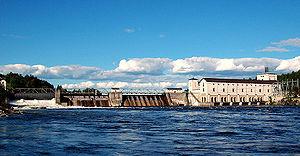
L'environnement en Norvège est l'environnement du pays Norvège.
Depuis la découverte des vastes gisements pétroliers de la mer du Nord vers la fin des années 1960, l'énergie en Norvège constitue un secteur très important de l'économie de la Norvège, qui est en 2019 le 8ᵉ producteur et le 4ᵉ exportateur mondial de gaz naturel. Elle se classe au 15ᵉ rang mondial pour sa production de pétrole, qui est cependant en déclin.